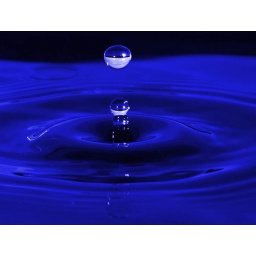
another water droplet pic edited to enhance the colours.all done in my kitchen sink.good fun